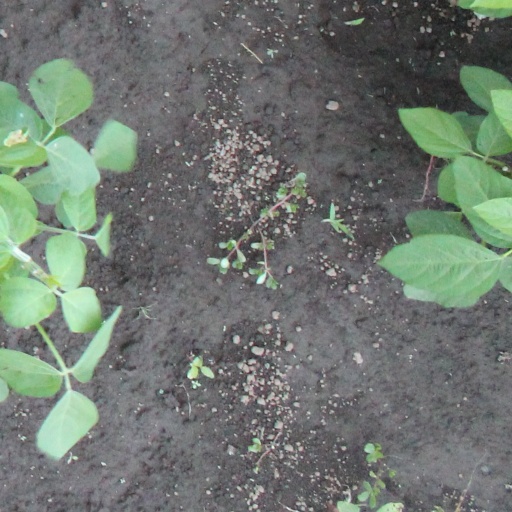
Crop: soybean